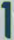
Number: 1